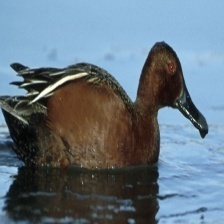
Species: CINNAMON TEAL
Scientific name: ANAS CYANOPTERA
ImageNet parent category: drake